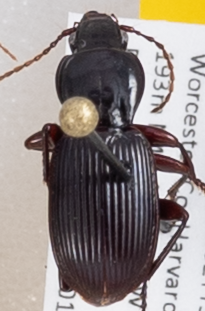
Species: Pterostichus tristis
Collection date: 2019-07-30
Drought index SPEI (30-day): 0.71
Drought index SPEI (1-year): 2.09
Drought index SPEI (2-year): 2.09